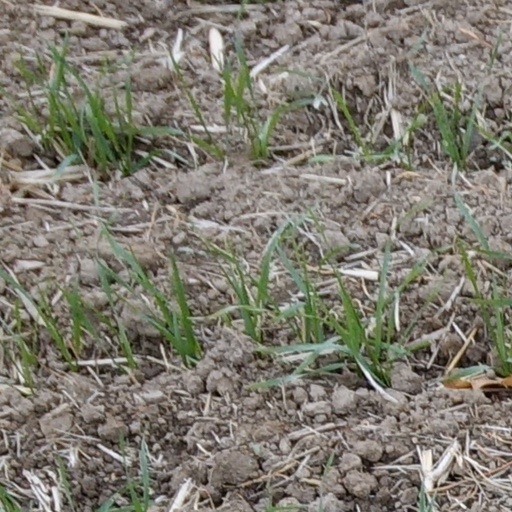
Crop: wheat